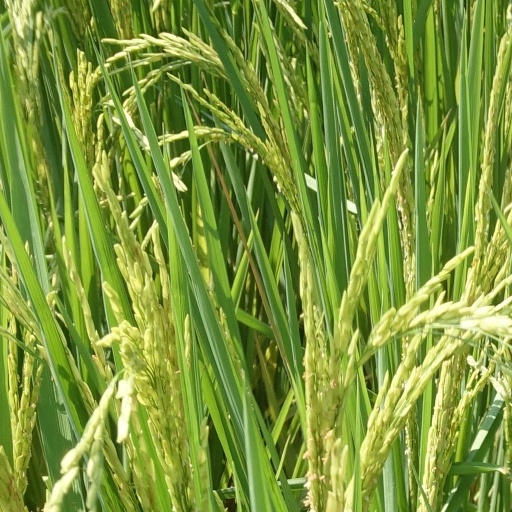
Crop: rice